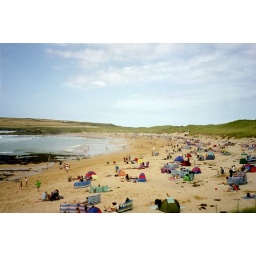
Constantine Bay is an unusual beach for North Cornwall, since there it is backed by sand dunes rather than cliffs.